Chris Speed

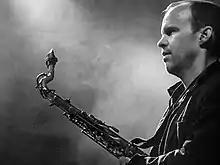
Chris Speed in Aarhus, Denmark 2010

Speed grew up outside of Seattle and studied classical piano and clarinet from an early age. He later began studying jazz, took up the tenor saxophone, and performed in a local big band while in high school.